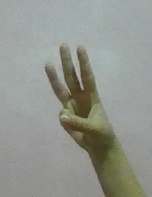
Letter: thaa